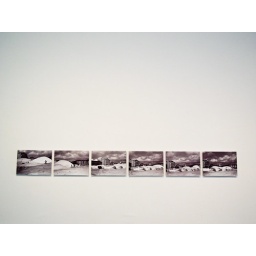
photos in the white wall